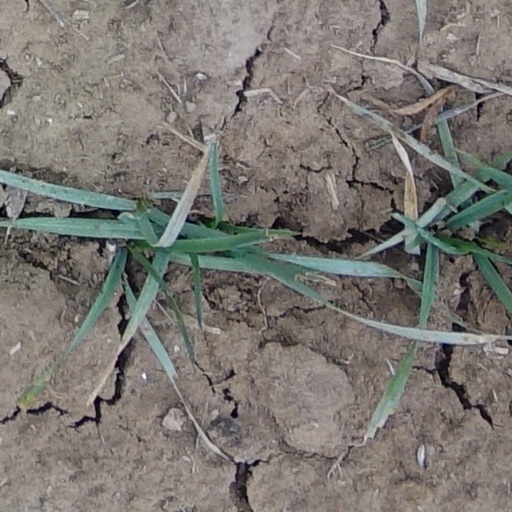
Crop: wheat